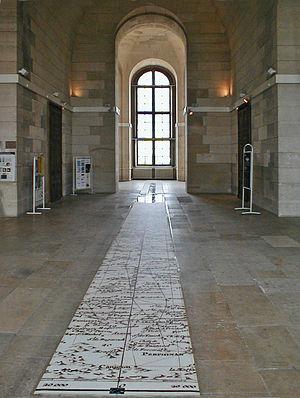
Salle Méridienne (dite salle Cassini), Observatoire de Paris, XIVe arrondissement
En gnomonique, une méridienne est un instrument ou une construction permettant de repérer l'instant précis du midi solaire. Cette saisie s'effectue à partir de l'ombre de l'extrémité d'un style qui traverse une ligne méridienne, trace du méridien, sur un support le plus souvent vertical ou horizontal. C'est en quelque sorte un cadran solaire réduit à sa plus simple expression.
L'Observatoire de Paris est un observatoire astronomique implanté sur trois sites : Paris, Meudon et Nançay.
Les premiers étalons de longueur connus remontent à l'âge du bronze. La métrologie connait un tournant majeur avec la révolution scientifique qui débute avec les travaux de Nicolas Copernic en 1543. Des mesures de plus en plus précises sont nécessaires et les scientifiques cherchent à s'affranchir des étalons métalliques dont la longueur varie avec la température. Afin de faciliter leurs calculs, ils préfèrent également le système décimal aux différents systèmes complexes de subdivision en usage à l'époque. Au XVIIᵉ siècle, de nombreux scientifiques envisagent la longueur du pendule battant la seconde comme étalon de longueur. Le mot mètre est né de cette première définition et vient de l'italien « metro cattolico » signifiant en français « mesure universelle ». Cette définition est abandonnée lorsqu'il apparaît que la longueur du pendule change avec la pesanteur qui varie en fonction de la latitude du lieu en raison de la rotation de la Terre sur elle-même. De plus, il s'avère que l'étude des variations de la longueur du pendule constitue un moyen complémentaire aux mesures d'arcs méridiens pour déterminer la figure de la Terre.
Les premiers travaux de triangulation à grande échelle sont initiés en France au XVIIᵉ siècle. À l'époque, faute de carte correcte sur le plan géométrique, les distances entre les différentes villes du royaume ne sont que très approximatives ; elles s'évaluent plutôt par une notion de temps : le nombre de jours de chevauchée.
Le méridien de Paris est le méridien passant par le centre de l'Observatoire de Paris. Il est situé à 2°20'13,82" à l'est de celui de Greenwich. L'importance historique et scientifique du méridien de Paris est liée aux mesures d'arc de méridien qui lui correspondent : les mesures de la Méridienne de France. Ces mesures sont à l'origine du développement de la géodésie, ainsi que de la définition historique du mètre.
L'heure en France métropolitaine est, l'hiver, l'heure normale d'Europe centrale c'est-à-dire celle du fuseau horaire UTC+01:00 ; l'été c'est l'heure avancée d'Europe centrale c'est-à-dire celle du fuseau horaire UTC+02:00. La France métropolitaine vit à cette heure avancée du dernier dimanche de mars au dernier dimanche d'octobre.
Cet article liste des personnalités italiennes qui se sont illustrées en France au cours de l'histoire, par ordre chronologique.
Une méridienne est un arc de méridien déterminé par triangulation géodésique et mesures astronomiques. Une de ses finalités premières est de déterminer la grandeur d'un degré de méridien terrestre, en un lieu, pour « mesurer la Terre ».